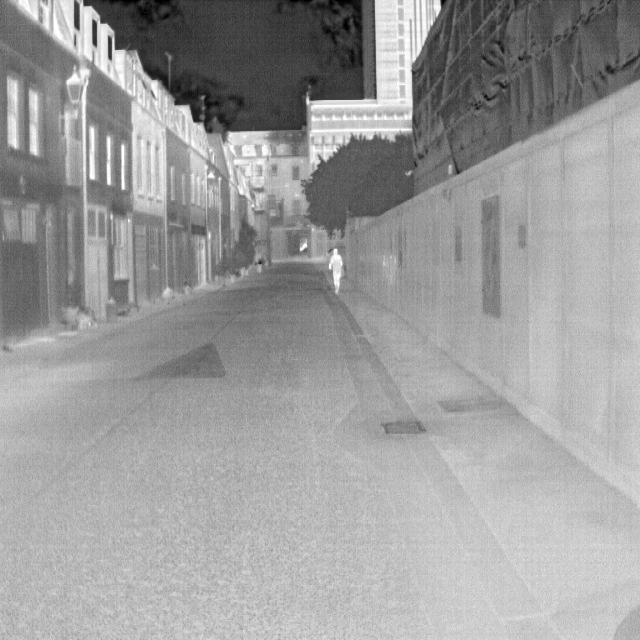
Detected objects:
label: person